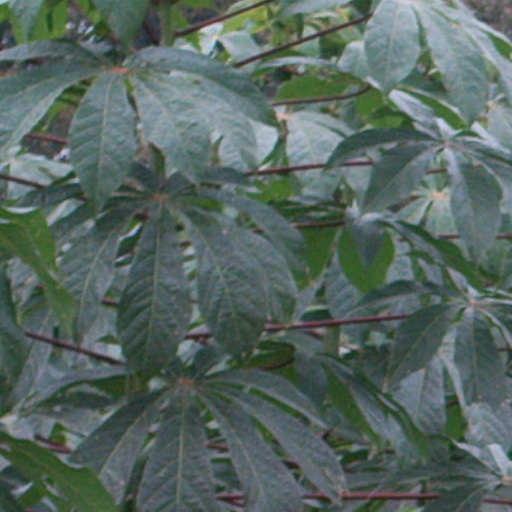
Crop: cassava